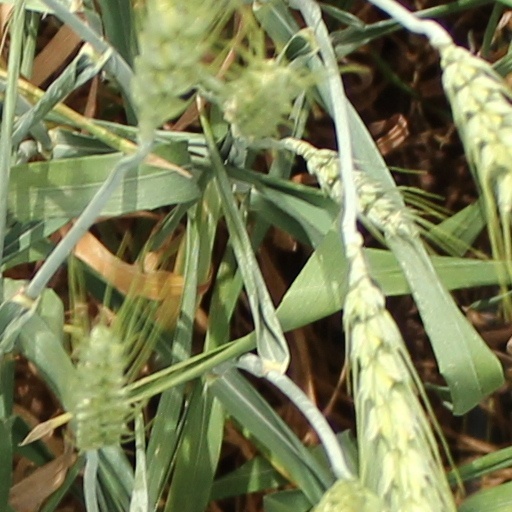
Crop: wheat